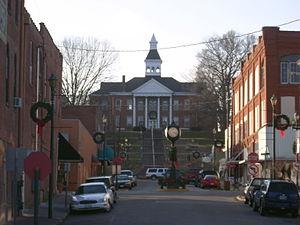
Cap-Girardeau est une ville américaine du sud-est du Missouri, dans le comté de Cape Girardeau, au bord du Mississippi.